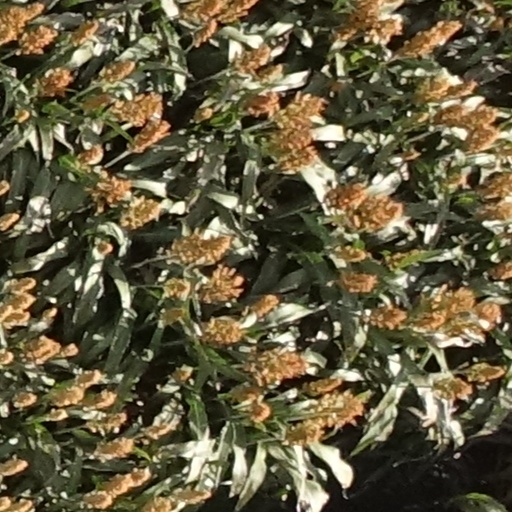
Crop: sorghum